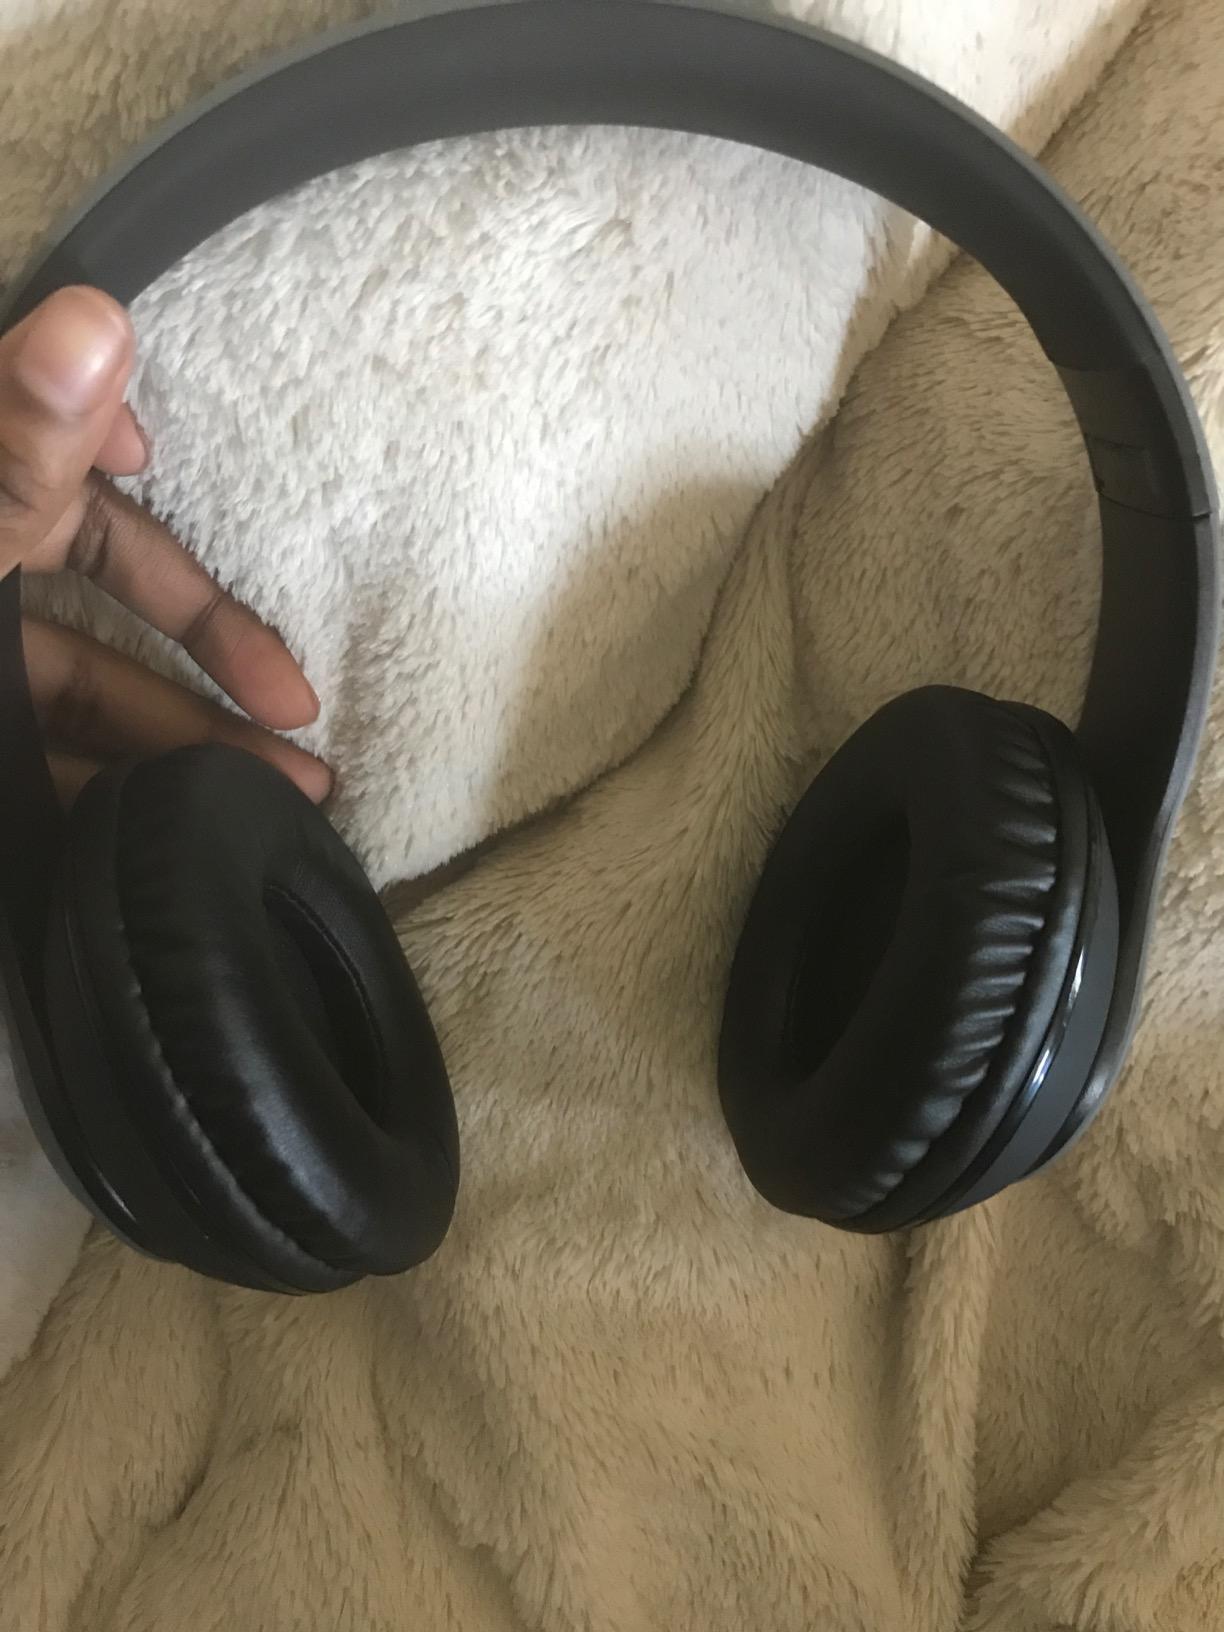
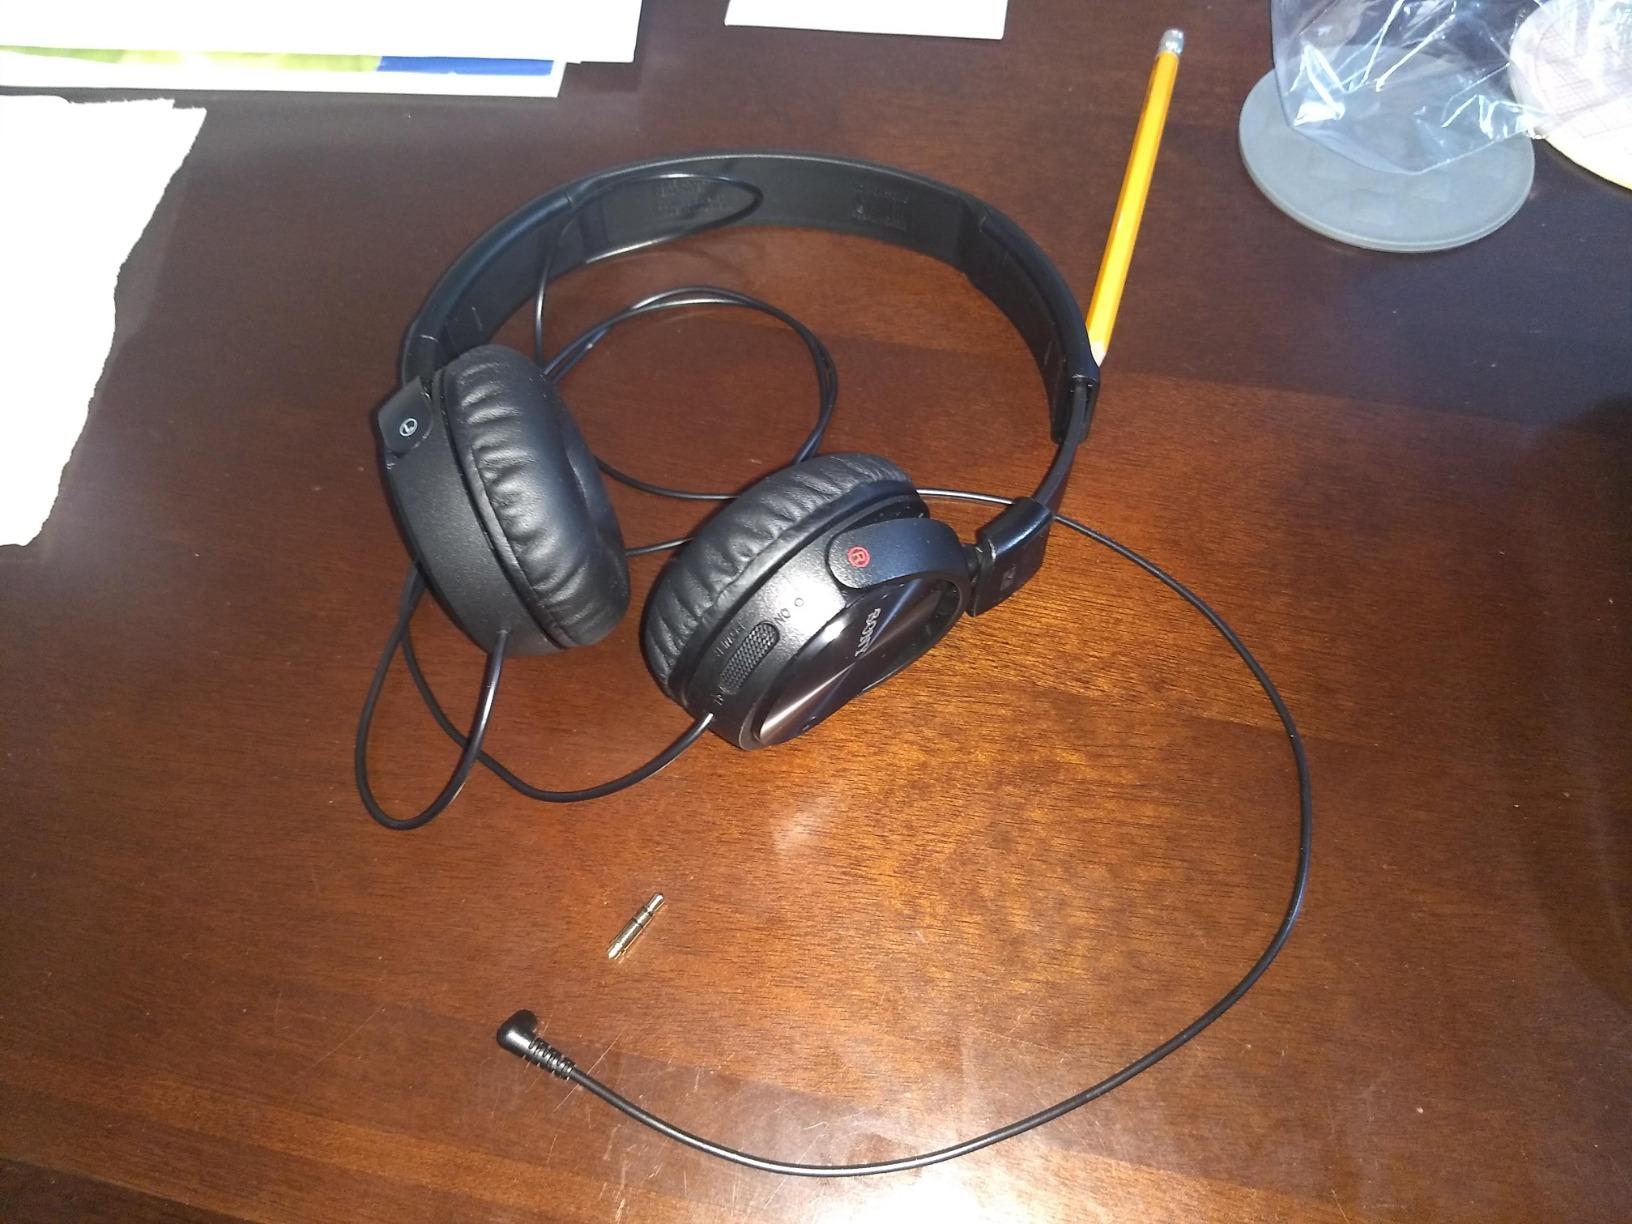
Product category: headphones
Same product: no